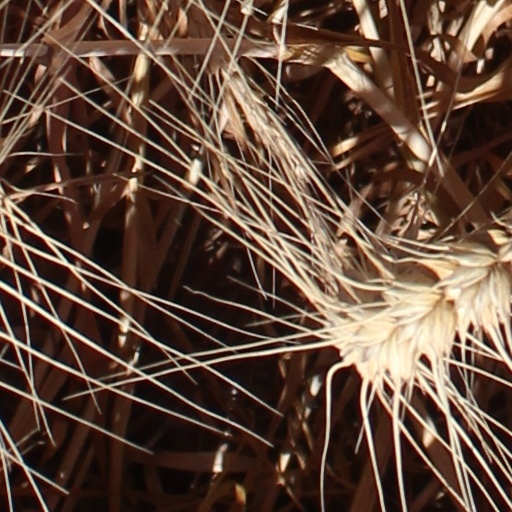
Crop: wheat